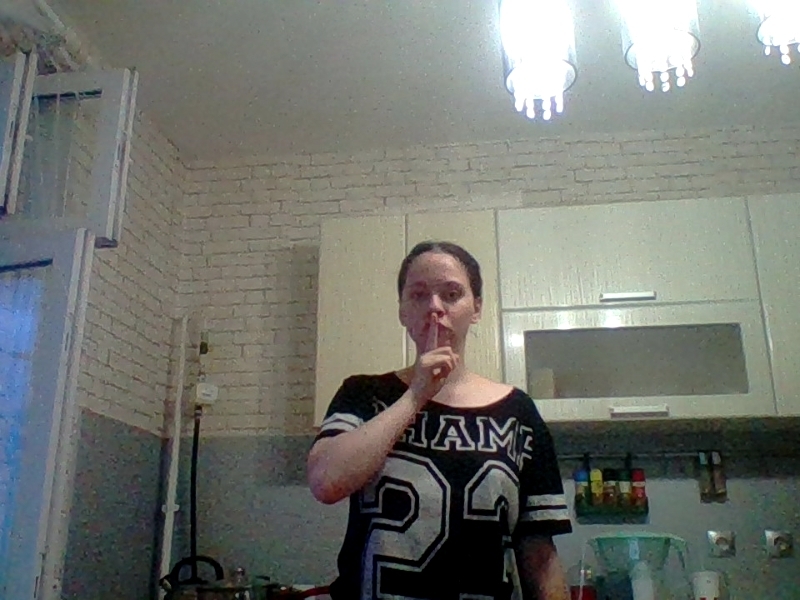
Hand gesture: mute